Holzminden prisoner-of-war camp

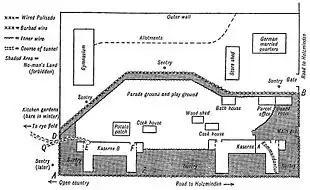
Plan of the camp by H. G. Durnford. South is at the top.

The prisoner-of-war camp opened at the beginning of September 1917, under the auspices of X Army Corps, headquartered in Hanover. Other camps for officers under the command of X Corps, all smaller, were those at Clausthal, Ströhen and Schwarmstedt. Many of the initial intake of prisoners were transferred from these camps and others at Freiburg and Krefeld, which had become overcrowded.